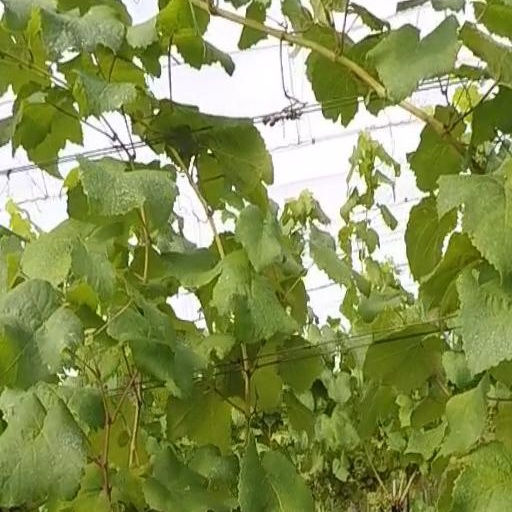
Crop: grape